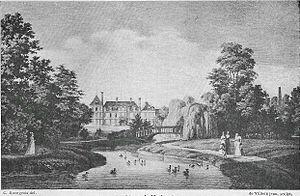
Le château de Morfontaine demeure de Joseph Bonaparte. Gravure du XIXe siècle.
Joseph Bonaparte, né le 7 janvier 1768 à Corte, pendant la période d'indépendance de la République corse, et mort le 28 juillet 1844 à Florence, dans le grand-duché de Toscane, est un homme d'État français et le frère aîné de l'empereur Napoléon Iᵉʳ. Sa carrière politique, diplomatique et militaire est intimement liée à celle de son frère Napoléon.